Ultimate Beach Soccer

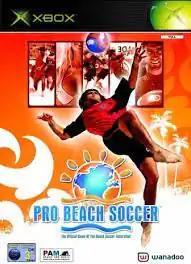
European Xbox cover art

Ultimate Beach Soccer, released as Pro Beach Soccer in Europe, is a beach football video game developed by PAM Development and published by DreamCatcher Interactive (in North America) and Wanadoo (in Europe) in 2003 for the Game Boy Advance, PlayStation 2, Xbox and Windows.